Moldavian campaign of Bohdan Khmelnytsky (1650)

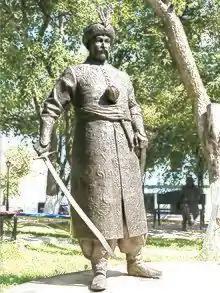
Monument dedicated to Bohdan Khmelnytsky in Kyiv, Ukraine. The authors are Boris Krylov and Oles Sydoruk.

The Moldavian campaign (1650) was a joint Tatar-Cossack invasion of Moldavia launched following the victory of the Cossacks in the revolt against the Commonwealth.